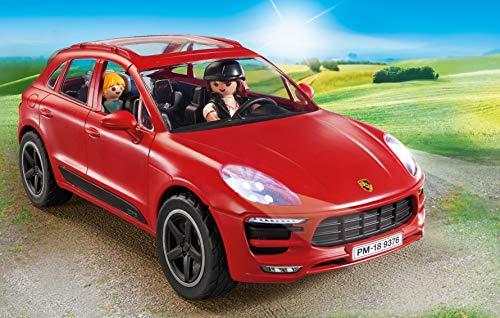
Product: PLAYMOBIL Porsche Macan GTS
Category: Toys & Games | Toy Figures & Playsets | Playsets & Vehicles | Playsets
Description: Set off to the horse races with the Porsche Macan GTS.
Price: $56.93
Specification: ProductDimensions:17.1x12.8x4.7inches|ItemWeight:2.65pounds|ShippingWeight:2.65pounds(Viewshippingratesandpolicies)|ASIN:B07679JV93|Itemmodelnumber:9376|Manufacturerrecommendedage:4-9years|Batteries:3AAAbatteriesrequired.